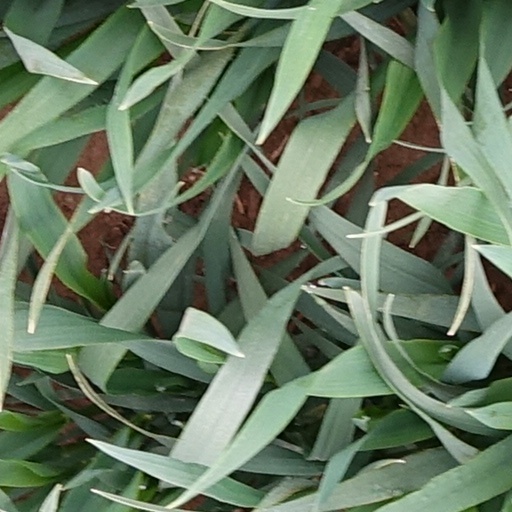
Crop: wheat